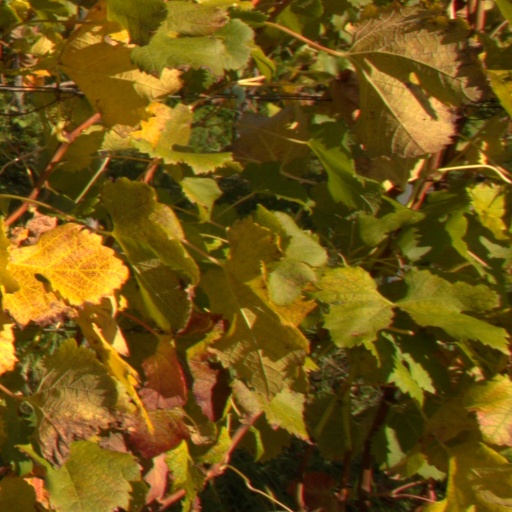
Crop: grape